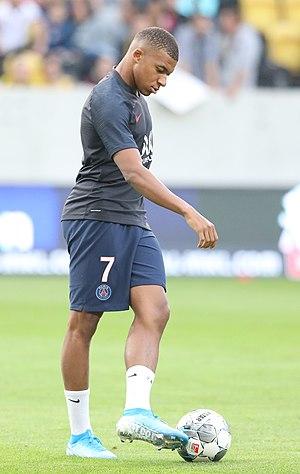
Kylian Mbappé, né le 20 décembre 1998 dans le 19ᵉ arrondissement de Paris, est un footballeur international français qui évolue actuellement en Ligue 1 au poste d'attaquant au Paris Saint-Germain.